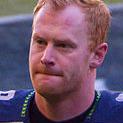
Age: 32